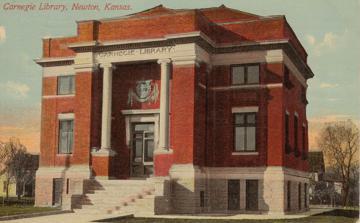
Building: Carnegie Library (Newton, Kansas)
Country: United States of America
Year built: 1903
United States historic place Carnegie Library U.S. National Register of Historic Places Postcard image of the Carnegie Library Show map of Kansas Show map of the United States Location 203 Main St, Newton , Kansas Coordinates 38°2′39″N 97°20′42″W / 38.04417°N 97.34500°W / 38.04417; -97.34500 Area 1 acre (0.40 ha) Built 1903 Architect Rose, W. W. ; Reikowsky & Co. NRHP reference No. 74000840 Added to NRHP May 31, 1974 The Carnegie Library in Newton , Kansas is a building from 1903. It was listed on the National Register of Historic Places in 1974. It was built as a two-story 51 by 62 feet (16 m × 19 m) building;  a 30 feet (9.1 m) one-story addition was added later. Harvey County Historical Museum The Harvey County Historical Museum is now located in the former library.  Opened in 1974, the museum features exhibits about the county's history and culture, offers public programs and speakers, operates the 1873 Kellas School, and houses an archive of historic photos and documents. References